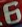
Number: 6